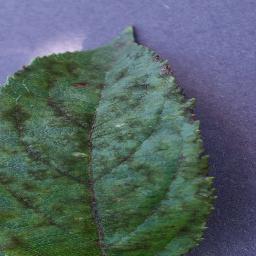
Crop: apple
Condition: scab